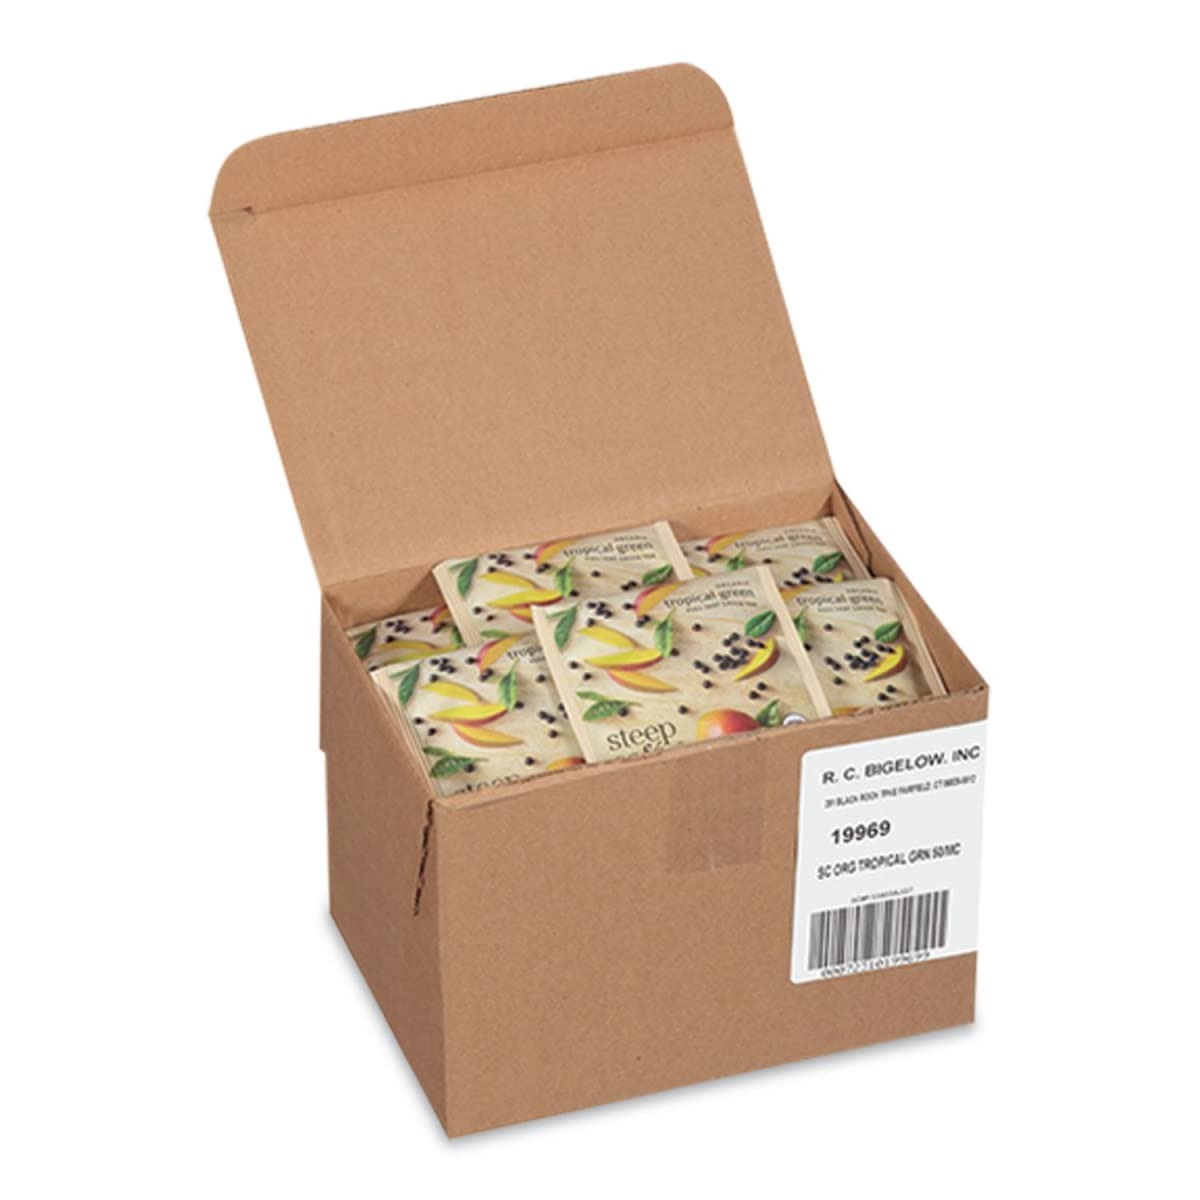
Item Name: Bigelow RCB19969 Tropical steep Cafe Organic Green Tea - 50 Count
Bullet Point 1: This item cannot be returned&#59; however, damaged or defective items may be replaced or credited
Bullet Point 2: 50 CountSpecifications&#58;
Bullet Point 3: Beverage Type&#58; Green Tea
Bullet Point 4: Flavor&#58; Tropical
Bullet Point 5: Compliance Standards&#58; Kosher Certified, USDA Certified Organic
Product Description: steep Cafe Organic Green Tea, Tropical, 50 Bags/Case, Premium full leaf tea. Conveniently In individually wrapped pyramid bags. Organic, all natural, gluten free, non GMO. Features. This item cannot be returned however, damaged or defective items may be replaced or credited. 50 CountSpecifications. Beverage Type Green Tea. Flavor Tropical. Compliance Standards Kosher Certified, USDA Certified Organic. Country of Origin USA. Dimension 7.00 x 6.10 x 9.80 in.
Value: 50.0
Unit: Count

Price: 36.805